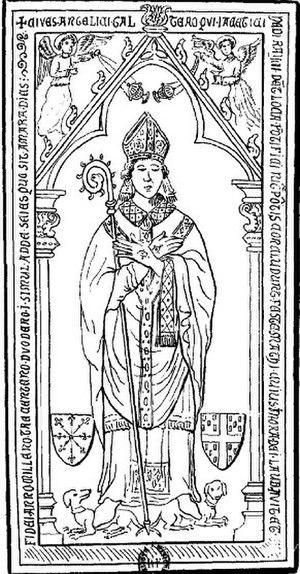
Gautier de Ray, évêque de Négrepont (1313), parfois considéré à tort comme un abbé de Bèze (Jules Gauthier, «
L'abbaye Saint-Pierre et Saint-Paul de Bèze a été fondée en 630 sur le territoire qui deviendra la commune de Bèze, à quelque 30 km au nord-est de Dijon dans l'actuelle Côte-d'Or. Elle suivit d'abord pendant 200 ans la règle de saint Colomban, puis en 826, la règle de saint Benoît. Ce qui subsiste de cette ancienne abbaye bénédictine est un patrimoine classé monument historique inscrit en 2010. Elle était jusqu'en 1731 rattachée au Diocèse de Langres, puis à partir de cette date, à celui de Dijon. L'abbaye est la propriété privée de M. et Mᵐᵉ Jean Brasart. Elle est ouverte au public à l'occasion des Journées du Patrimoine.